Pronkstilleven

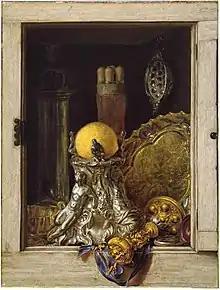
"Silverware in an Open Cabinet" by Cornelis Norbertus Gijsbrechts

Pronkstilleven (Dutch for 'ostentatious', 'ornate' or 'sumptuous' still life) is a style of ornate still life painting, characterised by large and complex compositions and an elaborate palette. Pronkstillevens typically depict a wide variety of objects, fruits, flowers and inanimate animals, often accompanied by live human and animal figures. The genre was developed in the 1640s in Antwerp from where it spread quickly to the Dutch Republic.